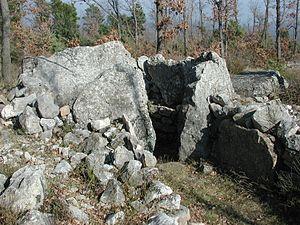
Mons (Var) Dolmen de Peygros
Mons est une commune française située dans le département du Var, en région Provence-Alpes-Côte d'Azur.